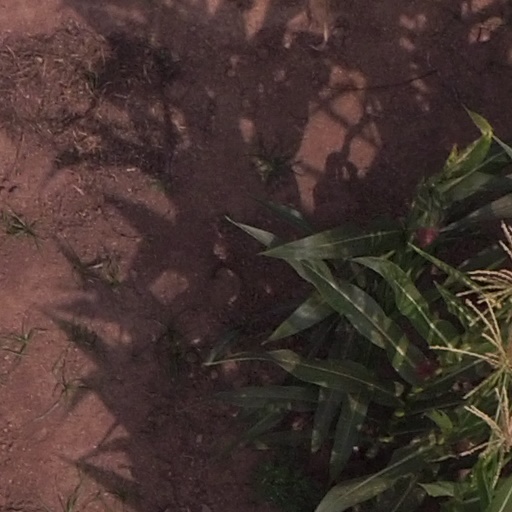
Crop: maize; corn